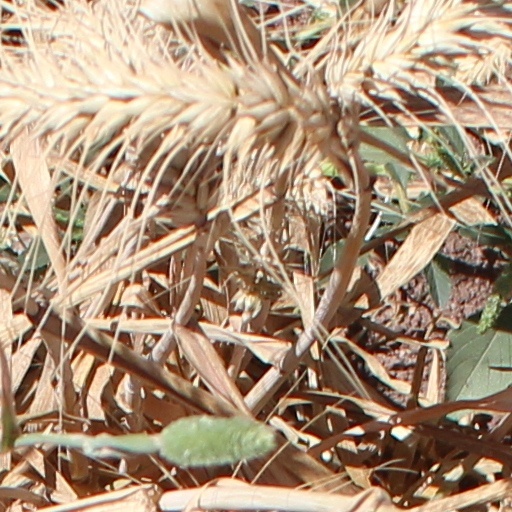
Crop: wheat